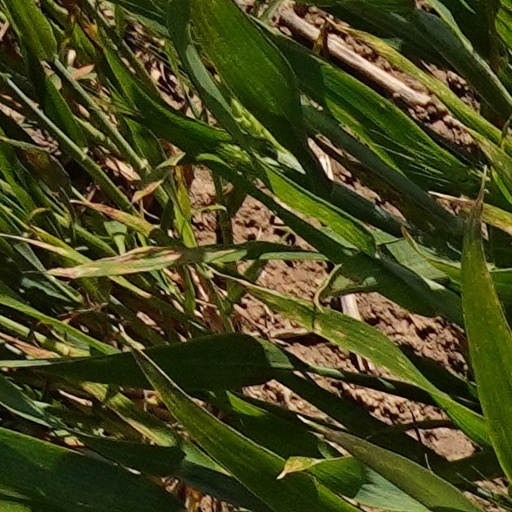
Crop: wheat